Metlink

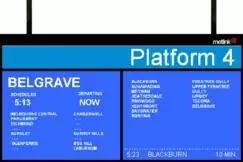
A diagram of a CRT screen pair

Metlink developed a master style guide for timetables, maps and other customer information, to complement the graphic design style of signage. The Metlink brand signage was implemented in 2003, with progressive replacement of the heterogeneous signage previously used by the various (some defunct) public transport operators at railway stations, tram and bus stops throughout Melbourne.